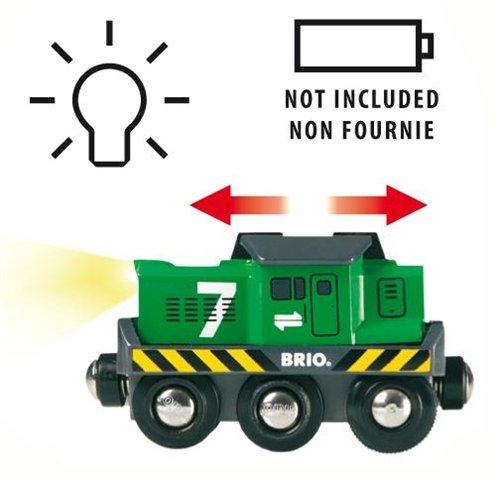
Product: BRIO 33214 Freight Battery Engine | Toy Train for Kids Age 3 and Up
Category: Toys & Games | Baby & Toddler Toys
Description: Compatibility - As your child develops, so can their railway play as the 33214 Freight Battery Engine is compatible with all other BRIO railway toys.
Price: $21.97
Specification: ProductDimensions:3.5x1.5x2inches|ItemWeight:4.2ounces|ShippingWeight:4.6ounces(Viewshippingratesandpolicies)|DomesticShipping:ItemcanbeshippedwithinU.S.|InternationalShipping:ThisitemcanbeshippedtoselectcountriesoutsideoftheU.S.LearnMore|ASIN:B00368CQ6Y|Itemmodelnumber:33214|Manufacturerrecommendedage:36months-10years|Batteries:1AAbatteriesrequired.